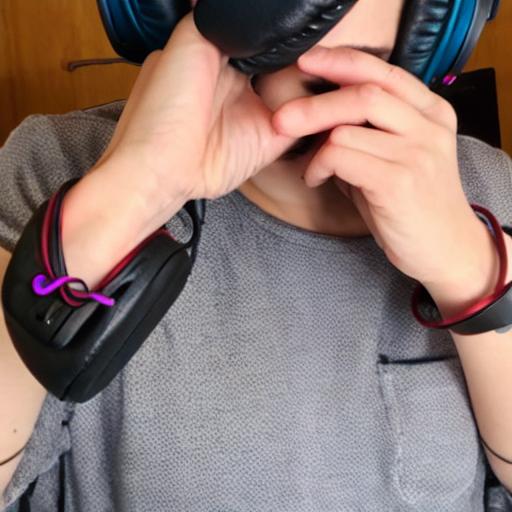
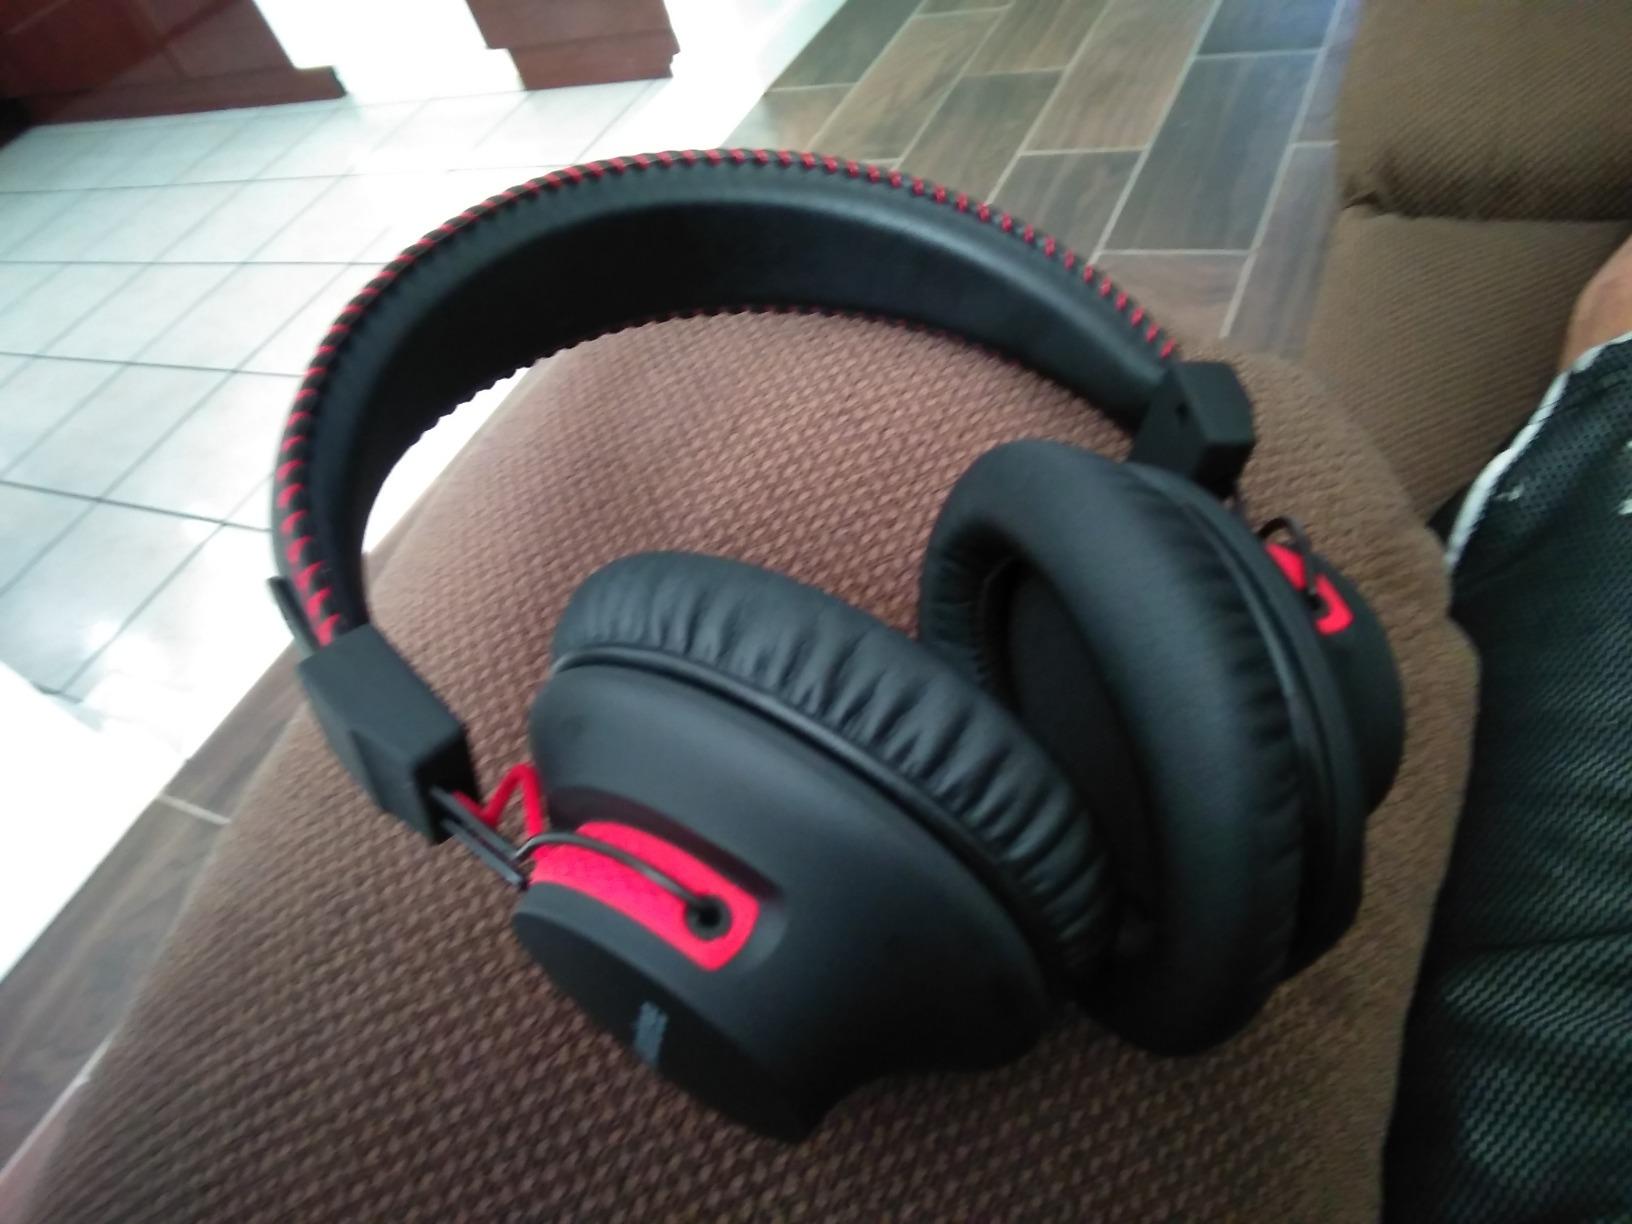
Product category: headphones
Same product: no